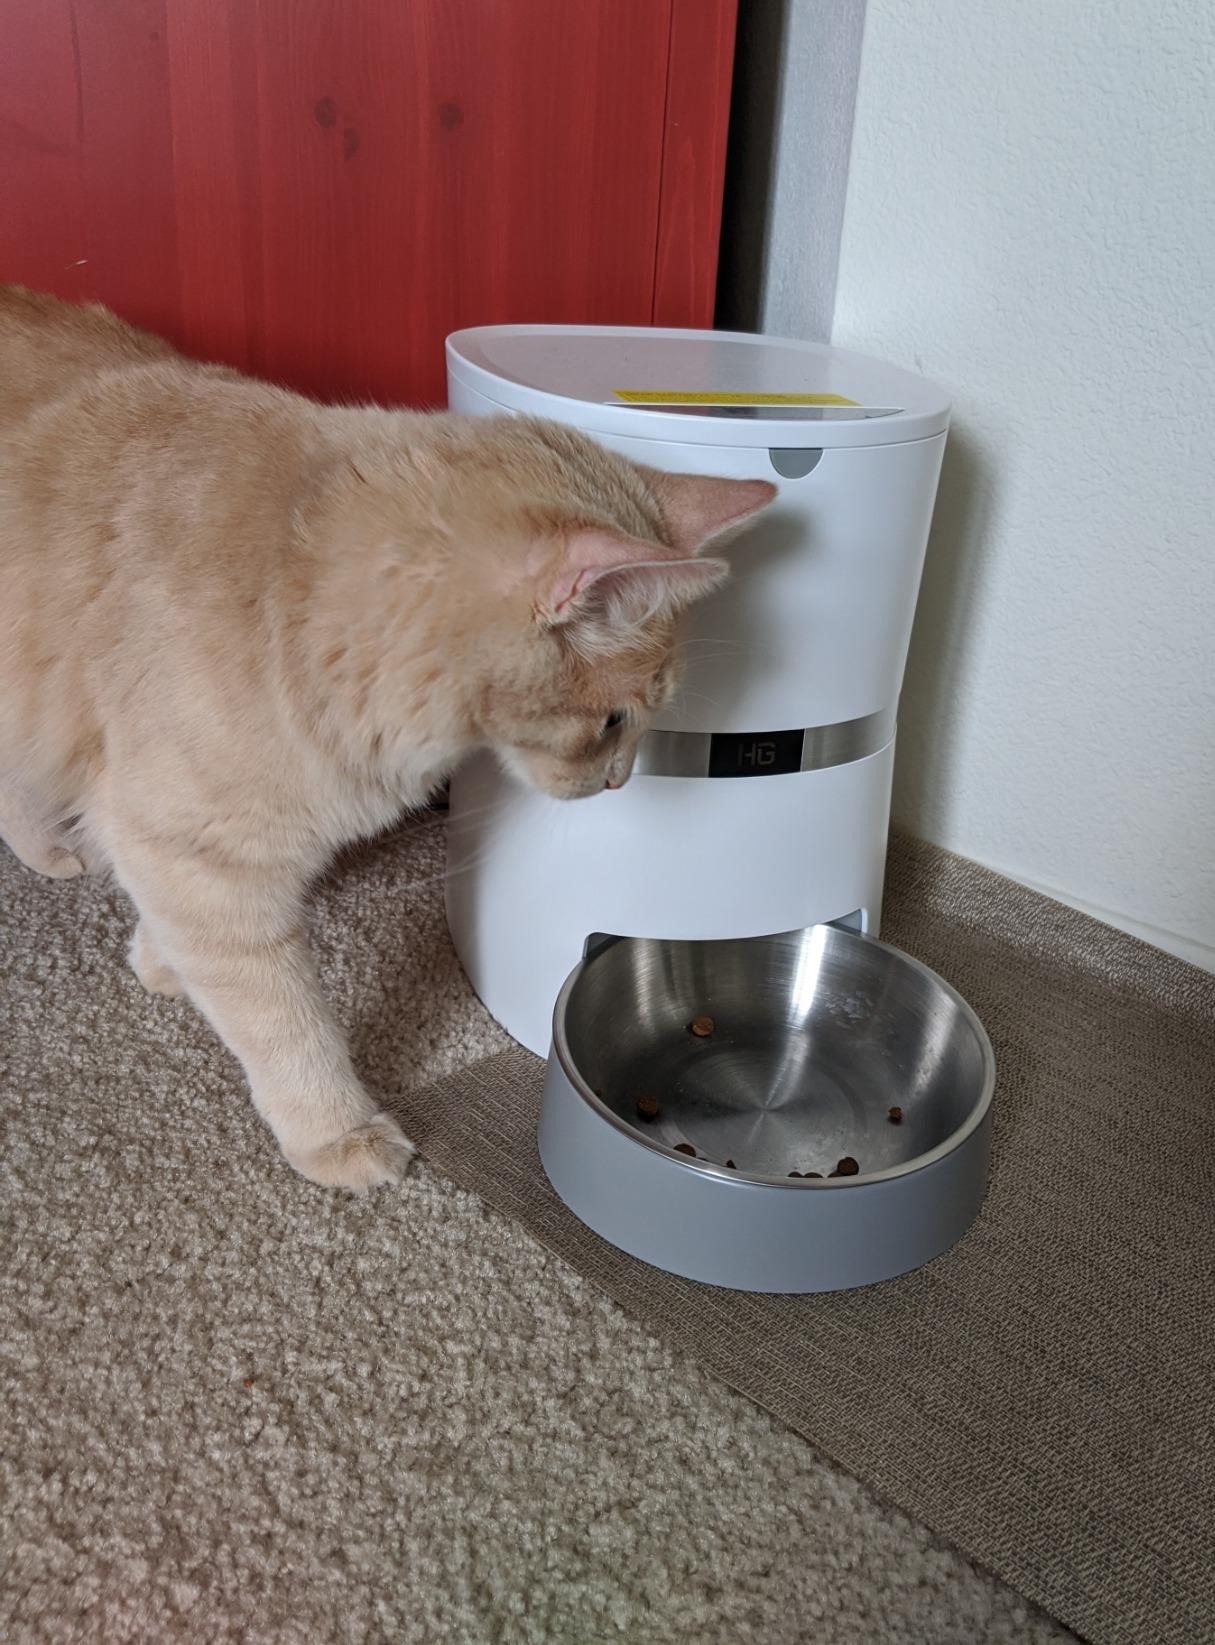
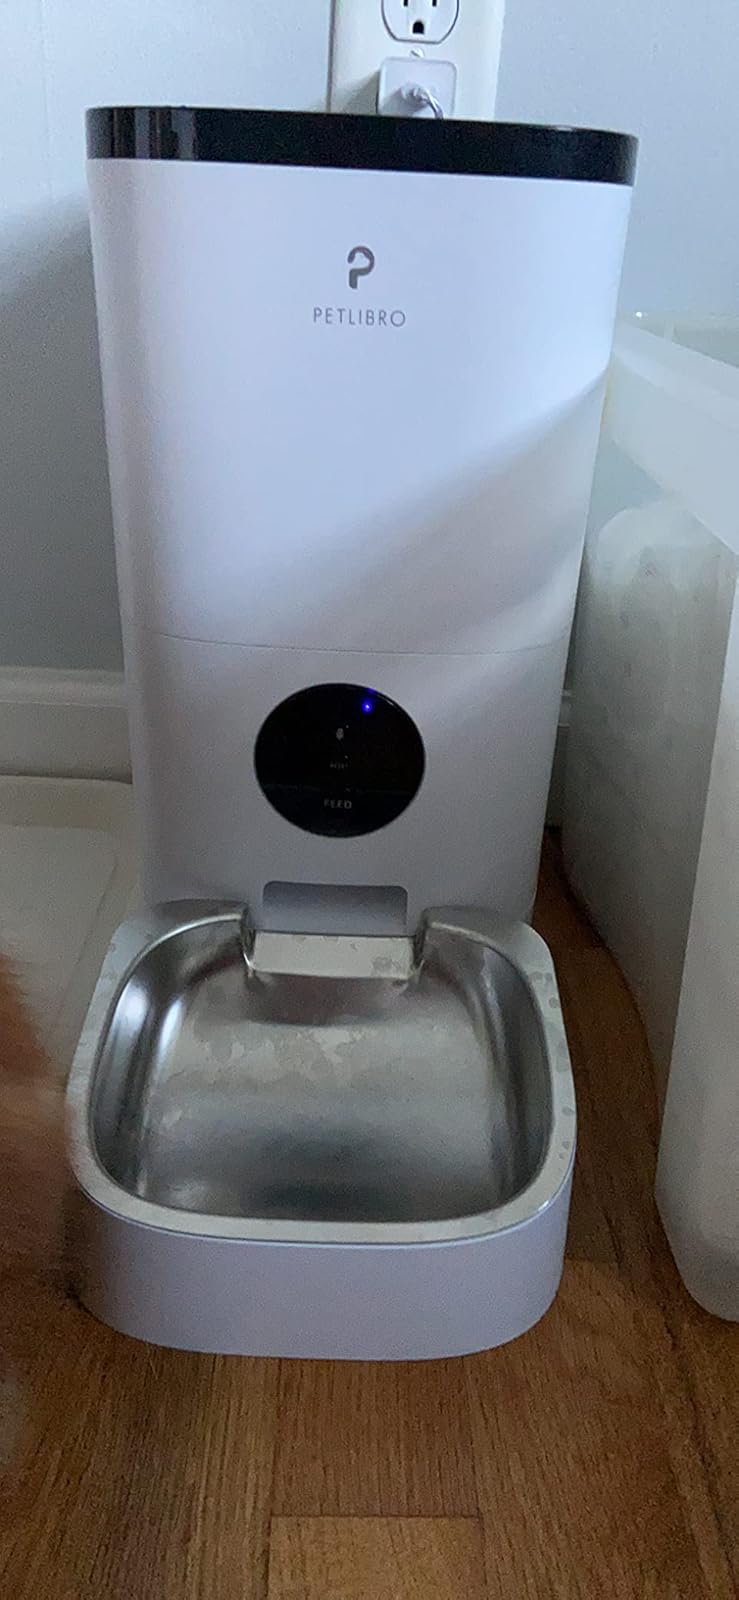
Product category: items_feeder
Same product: no